2008 Pacific-10 Conference men's basketball tournament

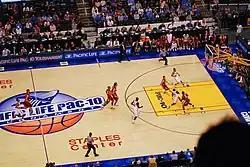
Collison at the 2008 Pac-10 Championship game

2007–08 Pac-10 Men's Basketball Media Guide pages 50–60 (PDF copy available at 2007–08 Pac-10 Men's Basketball Media Guide)